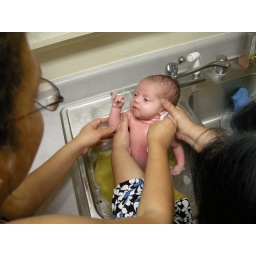
Leah getting washed in the kitchen sink for the first time!